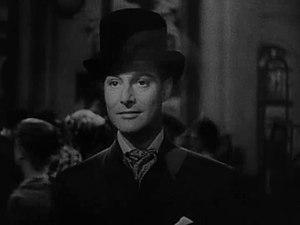
Au revoir Mr. Chips est un film britannique réalisé par Sam Wood, sorti en 1939.